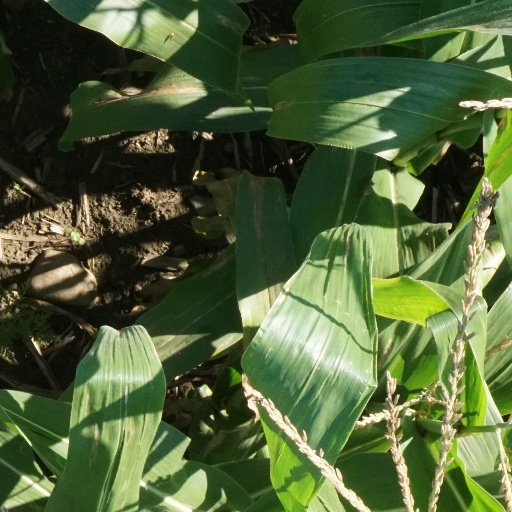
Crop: maize; corn